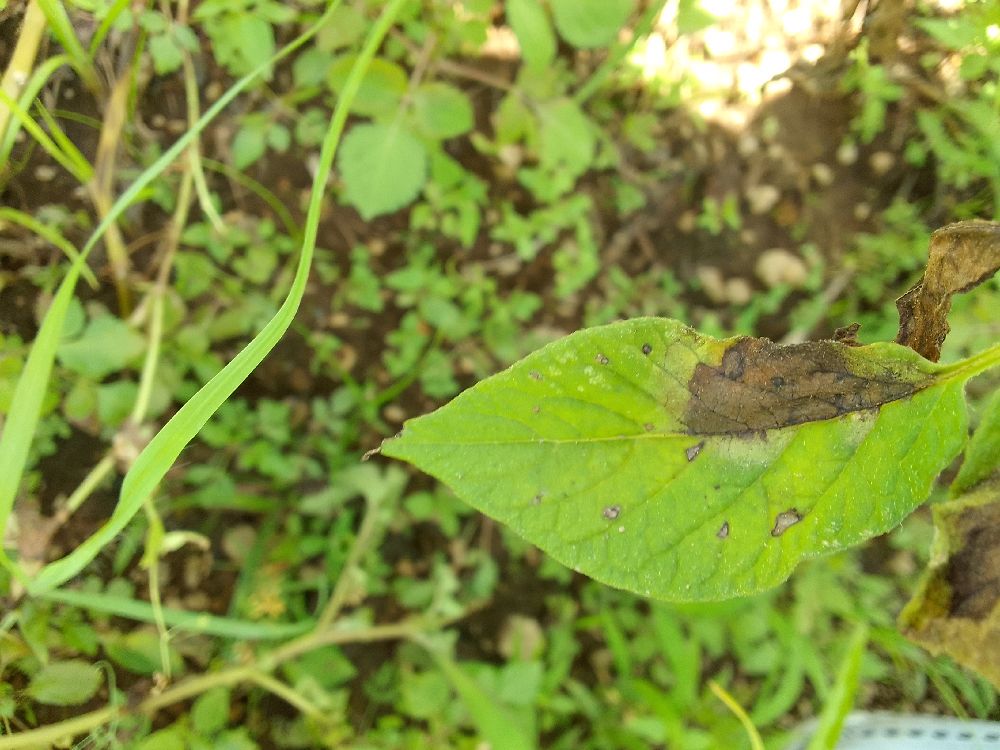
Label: Late blight